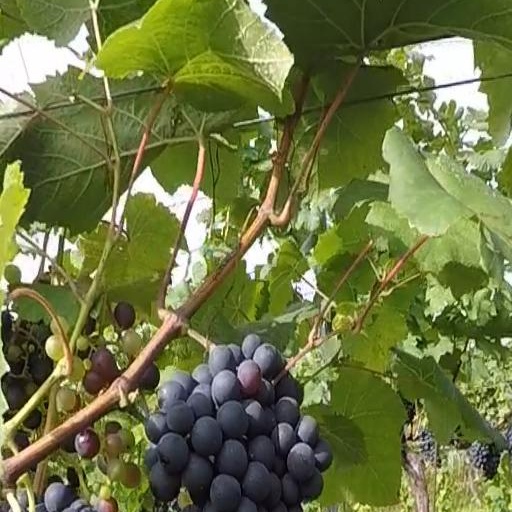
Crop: grape